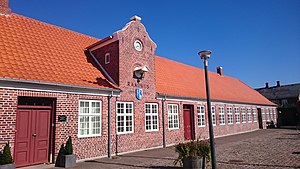
Fanø
Fanø Rådhus i Nordby
Nordby Borgerskole This is a photo of a listed building in Denmark, number 563-26227-1 in the Heritage Agency of Denmark database for Listed Buildings.
Fanø er en 56 kvadratkilometer stor, langstrakt sandø i Vadehavet ud for Esbjerg. I april 2005 blev det vedtaget, at Fanø Kommune - som flere andre øer - skulle bevares som en selvstændig kommune.